Deathwatch (video game)

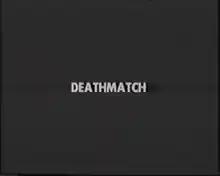
Misspelled title screen

Deathwatch is an unreleased run and gun platform video game that was in development by Data Design Interactive and planned to be published by Atari Corporation on a scheduled December 1995 release date exclusively for the Atari Jaguar. It was the only game in development by DDI for the system.